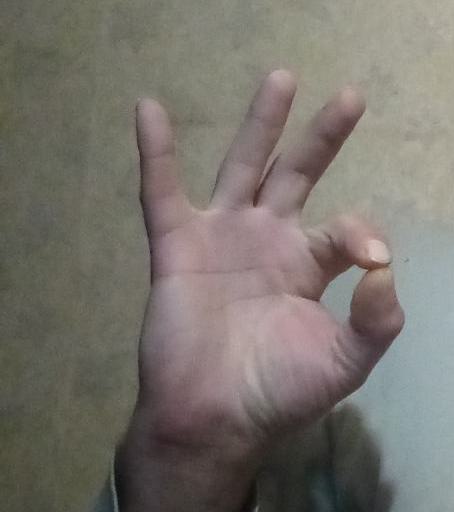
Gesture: ok